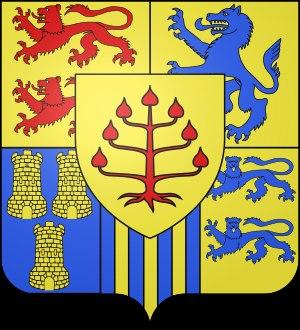
Le Pays de Retz, est un territoire s'étendant au sud-ouest du département de la Loire-Atlantique dans la région des Pays de la Loire. C'est un ancien pays traditionnel de la Bretagne historique, érigé en baronnie puis en duché. Ses capitales successives ont été Rezé, puis Pornic, et enfin Machecoul à partir de 1581.
Jusqu’à la révolution, la ville de Machecoul était une châtellenie et une seigneurie du Pays de Retz. Les premiers seigneurs de Retz étaient à l'origine des seigneurs de Sainte-Croix. Au XIIᵉ et XIIIᵉ siècle, la seigneurie de Machecoul fut détachée du Pays de Retz, avant que les seigneurs de Retz n'en reprissent possession.